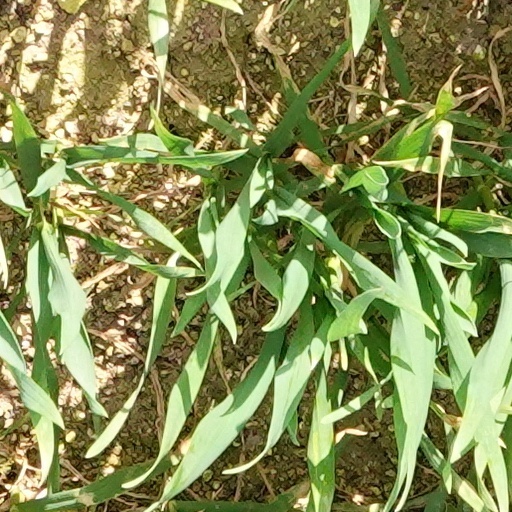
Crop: wheat